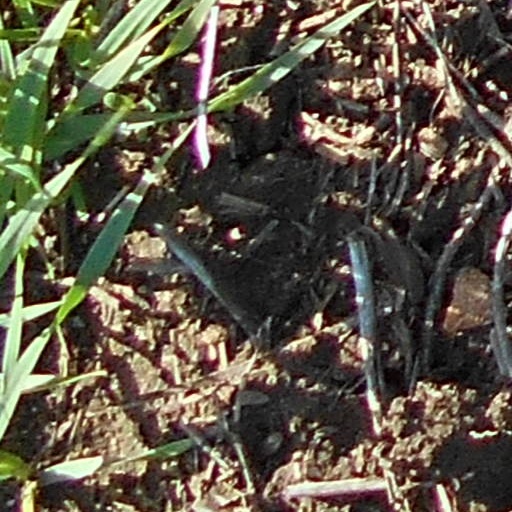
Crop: wheat